Richard Frommel

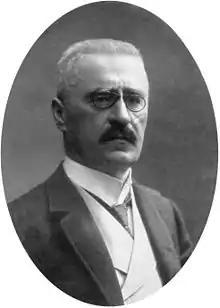
Richard Frommel

Richard Julius Ernst Frommel (16 July 1854 – 6 April 1912) was a German obstetrician and gynecologist who was a native of Augsburg.